List of New Zealand cricketers who have taken five-wicket hauls on Test debut

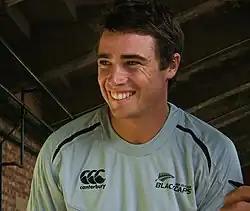
Tim Southee took a five-wicket haul on Test debut, against England in 2008.

In cricket, a five-wicket haul (also known as a "five–for" or "fifer") refers to a bowler taking five or more wickets in a single innings. This is regarded as a notable achievement. As of September 2024, 174 cricketers have taken a five-wicket haul on their debut in a Test match, with nine of them being taken by New Zealand cricketers. They have taken a five-wicket haul on debut against six different opponents: three times against England, twice against Pakistan, and once against India, South Africa, Sri Lanka and Zimbabwe each. Of the nine occasions, New Zealand won the match four times, drew three times, and lost twice. The players have taken five-wicket hauls at nine different venues, including six outside New Zealand; the most recent was taken at Sheikh Zayed Cricket Stadium, Abu Dhabi.